Geneva Naval Conference

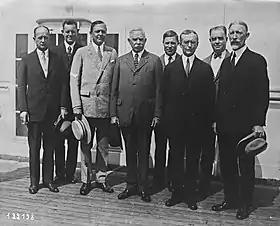
U.S. Navy officers at the conference (from left to right: Arthur J. Hepburn, Laurence H. Frost, Adolphus Andrews, Hilary P. Jones, Harold C. Train, Frank H. Schofield, William W. Smith and Joseph M. Reeves)

The Geneva Naval Conference was a conference held to discuss naval arms limitation, held in Geneva, Switzerland, from 20 June to 4 August in 1927. The aim of the conference was to extend the existing limits on naval construction which had been agreed in the Washington Naval Treaty. The Washington Treaty had limited the construction of battleships and aircraft carriers, but had not limited the construction of cruisers, destroyers or submarines.